Berguedà

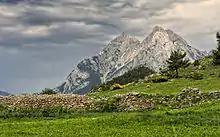
Pedraforca

Berguedà is well known for Pedraforca Mountain (traditionally considered a meeting place for witches' covens), for its pastoral and mountain scenery, and for its many Romanesque churches. Another oft-visited sight is the Mountain of Queralt (home to a sanctuary housing the Comarca's patroness, Our Lady of Queralt), which is served by many hiking trails and offers views of much of Berguedà and the surrounding comarques. The comarca also boasts many medieval bridges and has preserved many old town centers, most notably those of Berga and Bagà.